Al-Rashid Street

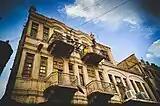
Old buildings on the avenue

Around the 1930s, many cinemas and theaters such as al-Rashid Cinema, al-Zawra'a Cinema, and Roxy Cinema started to be established on al-Rashid Street. The cinemas were divided between summer and winter theaters and showed Flash Gordon, Fox Film, and Metro-Goldwyn-Mayer films. Cinemas played a major role in Iraqi society, and Baghdadi cinemas used to distribute weekly advertisements for movies in Arabic and English. At the time, going to cinemas was a weekly event for the working and the middle class. Thursday became the traditional day of the week when Baghdadi families went to theatres and acted as a break day for students. Around the mid-1950s, many cinemas in Bab al-Sharqi area started demolishing.